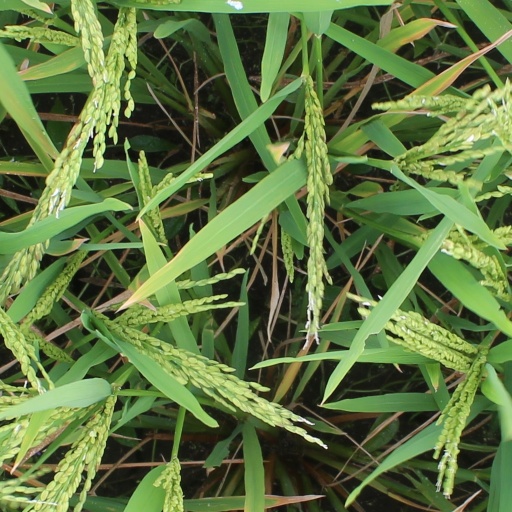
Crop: rice